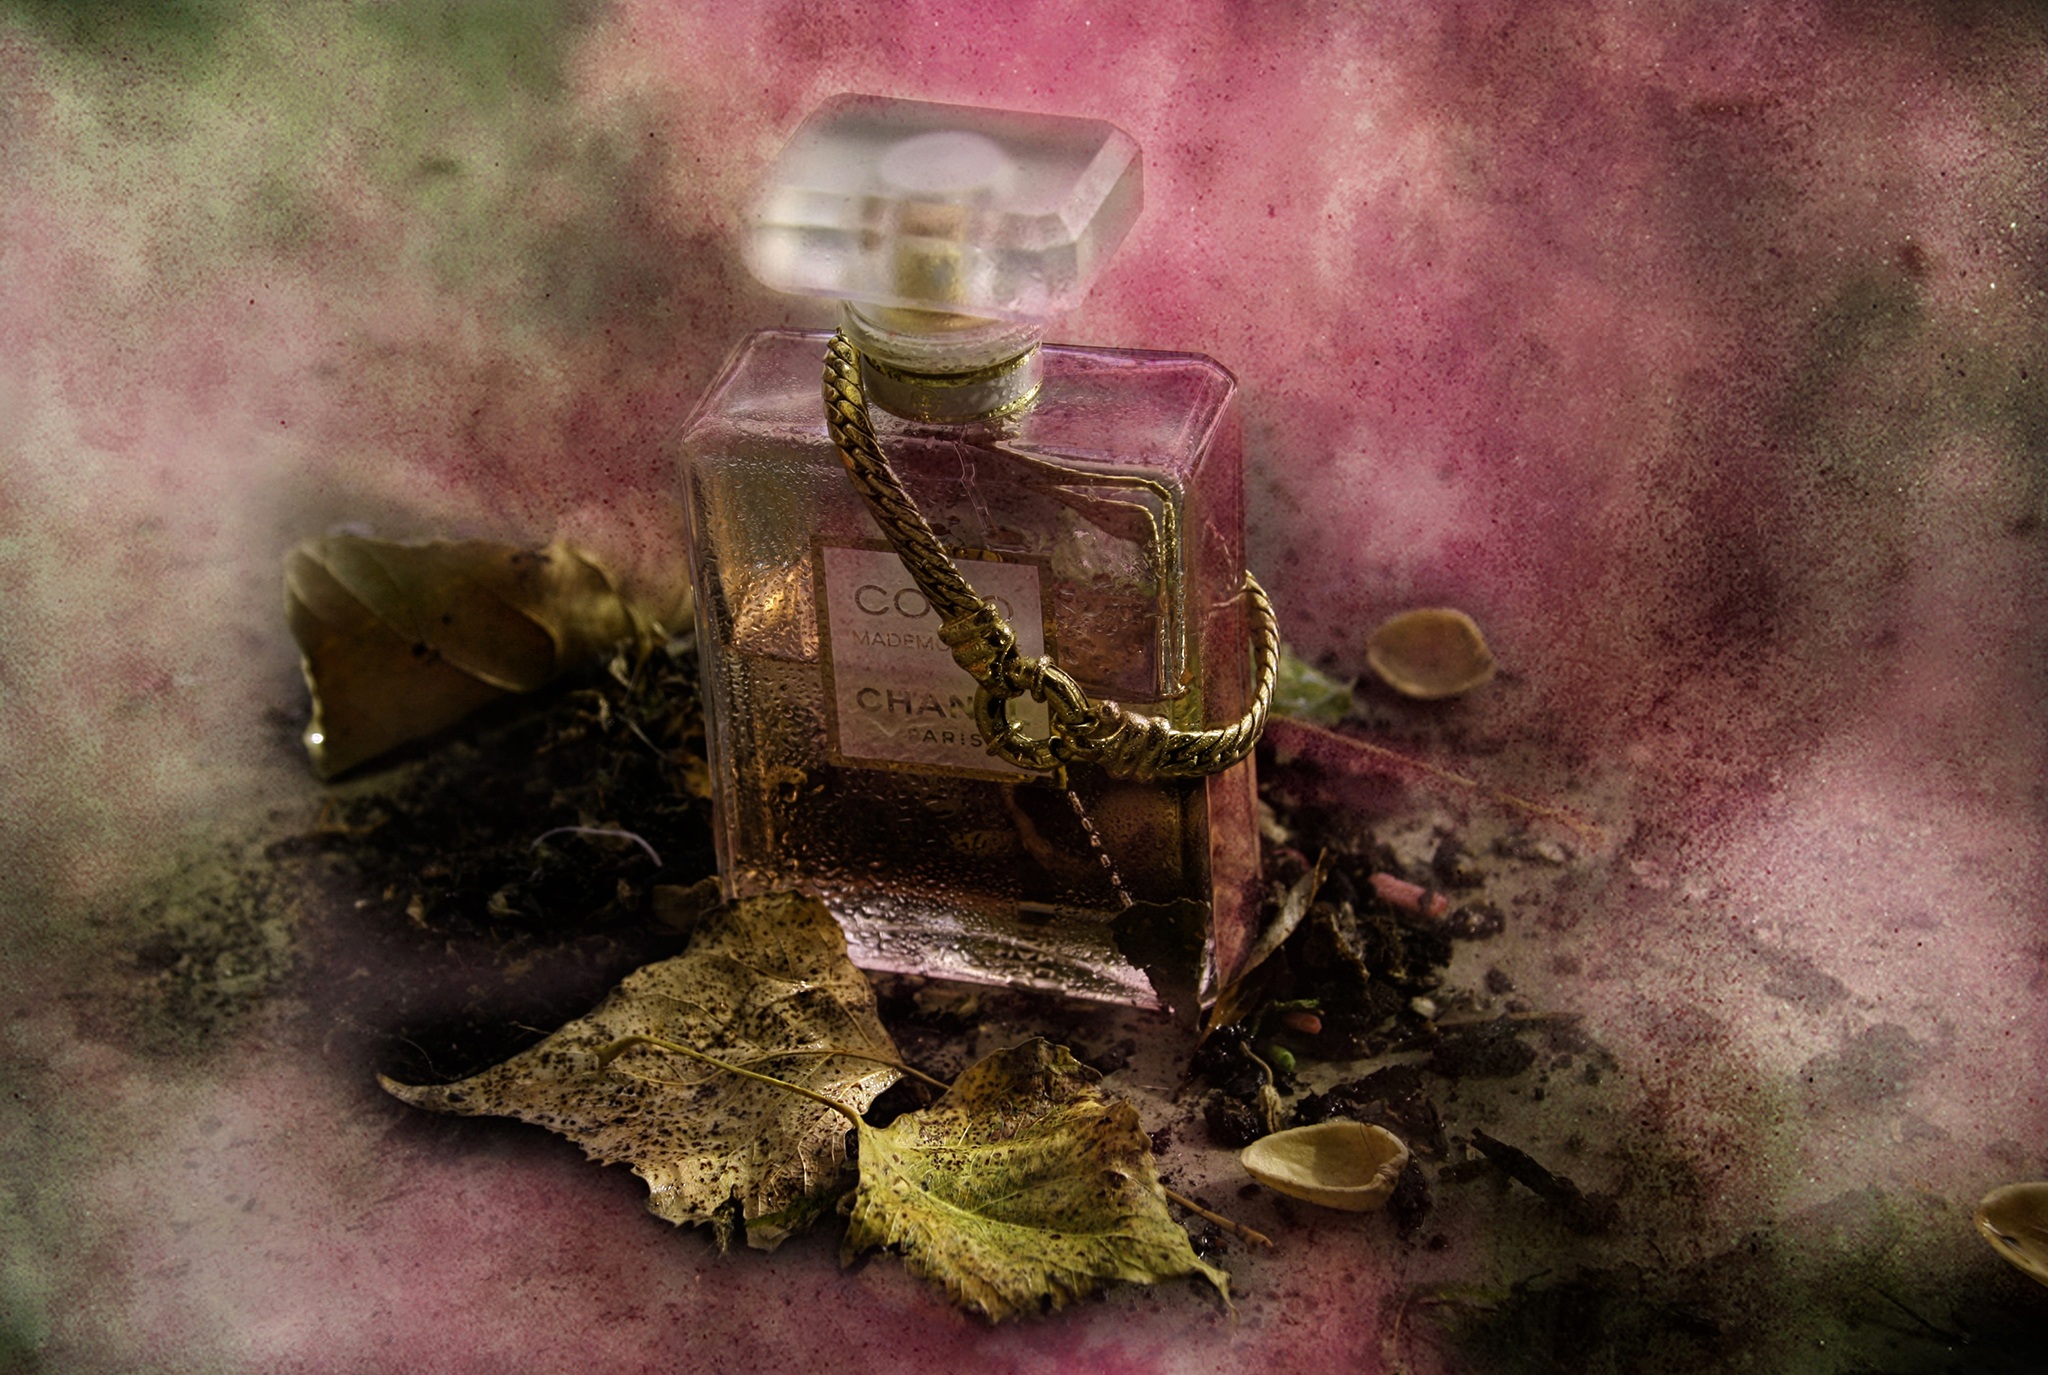
leaf, flower, gift, decoration, bottle, pink, still life, painting, fine art, festival, colors, image, birthday, perfume, screenshot, still life photography, computer wallpaper